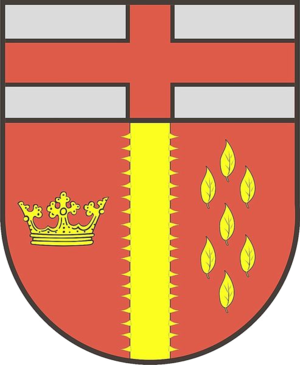
Etteldorf est une municipalité allemande située dans le land de Rhénanie-Palatinat et l'arrondissement d'Eifel-Bitburg-Prüm.